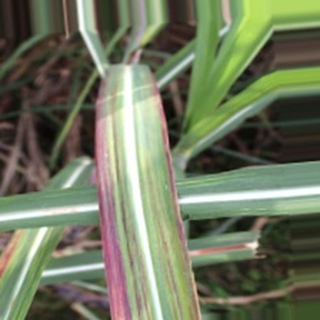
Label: sugarcane_bacterial_blight